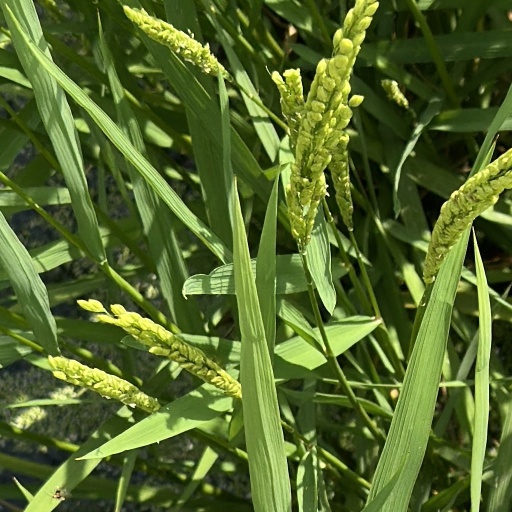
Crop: rice